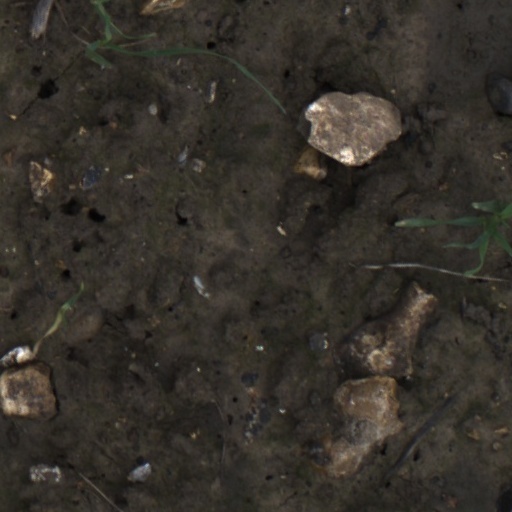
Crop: wheat